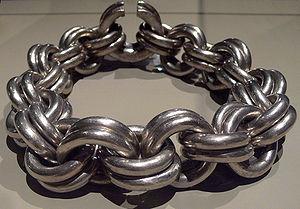
Collier argent, celte. Photographié lors de l'Exposition